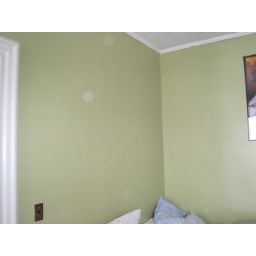
another empty wall in bedroom